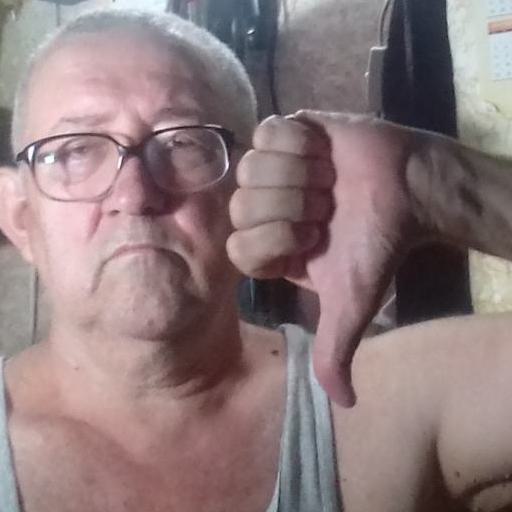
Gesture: dislike